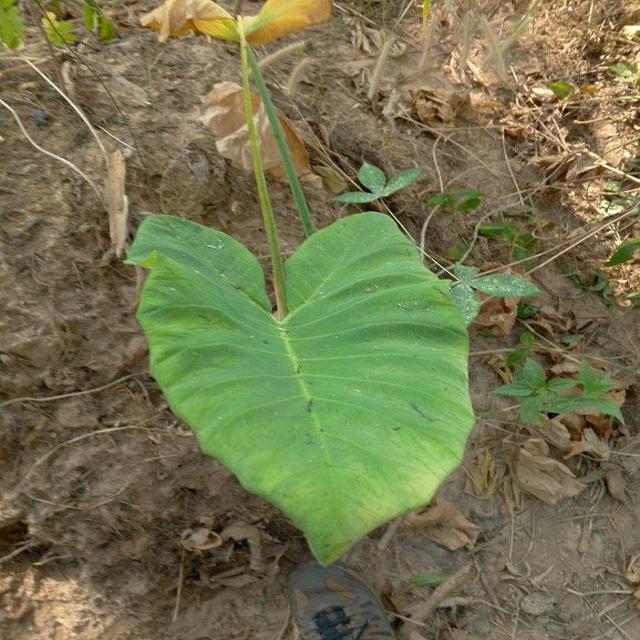
Label: Early_Blight